Ranbir Kapoor

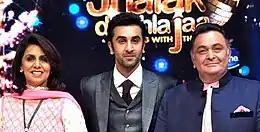
Kapoor with his parents Rishi Kapoor and Neetu Singh Kapoor at the reality show "Jhalak Dikhhla Jaa" in 2012

Kapoor has been vocal about how his parents' troubled marriage affected him as a child: "Sometimes the fights would get really bad. I would be sitting on the steps, my head between my knees, till five or six in the morning, waiting for them to stop". These experiences led to a "reservoir of emotions building up inside [him]", which he said compelled him to develop an interest in film. In his early years, Kapoor was close to his mother but had a dysfunctional relationship with his father. After completing his tenth standard examinations, he worked as an assistant director to his father on the film "Aa Ab Laut Chalen" (1999), during which he developed a closer bond with him.